Playing with Dolls: Bloodlust

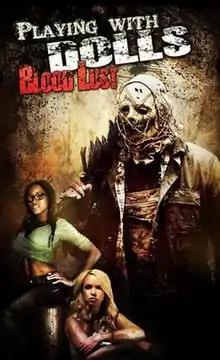
Official release poster

Playing with Dolls: Bloodlust is a 2016 American slasher film written and directed by Rene Perez. A sequel to the 2015 film "Playing with Dolls". It stars Richard Tyson, Karin Brauns, Ian Dalziel, Elonda Seawood, Colin Bryant and Marilyn Robrahn.